Will Bynum

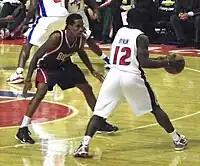
Bynum matching up against Brandon Jennings of the Milwaukee Bucks in December 2009.

Bynum joined the Detroit Pistons for the 2008 NBA Summer League where he averaged 11.8 points, 2.0 rebounds and 3.2 assists in five games. On July 30, 2008, he signed with the Pistons. On April 5, 2009, he scored a franchise-record 26 points in the fourth quarter to lead Detroit to a 104–97 victory over the Charlotte Bobcats. He finished the game with 32 points.